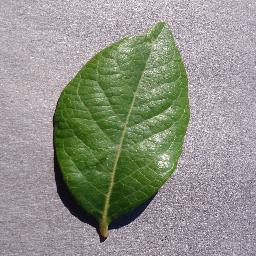
Label: Blueberry___healthy